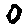
Label: 0